Joey Hishon

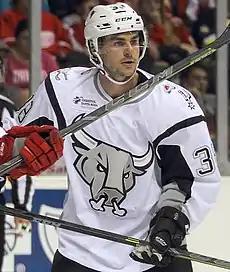
Hishon with the San Antonio Rampage in 2015

Joey Hishon (born October 20, 1991) is a Canadian former professional ice hockey centre who played in the National Hockey League (NHL) with the Colorado Avalanche. Hishon was drafted by the Avalanche in the first-round 17th overall in the 2010 NHL Entry Draft. With his career hampered by a long-term concussion, Hishon played within the Avalanche organization for four seasons and a combined total of only sixteen games before spending two years abroad in the Kontinental Hockey League (KHL) and Swedish Hockey League (SHL) to complete his playing career.